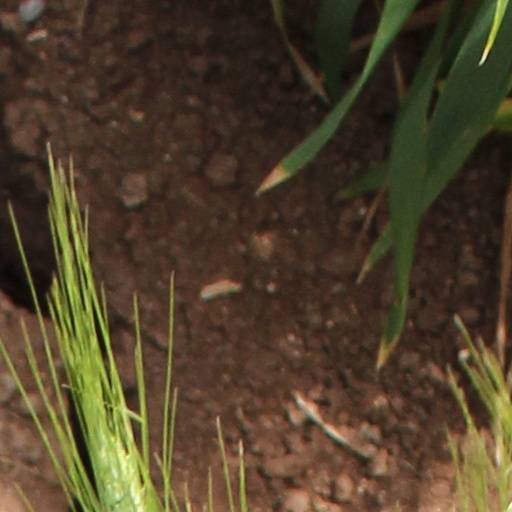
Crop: wheat